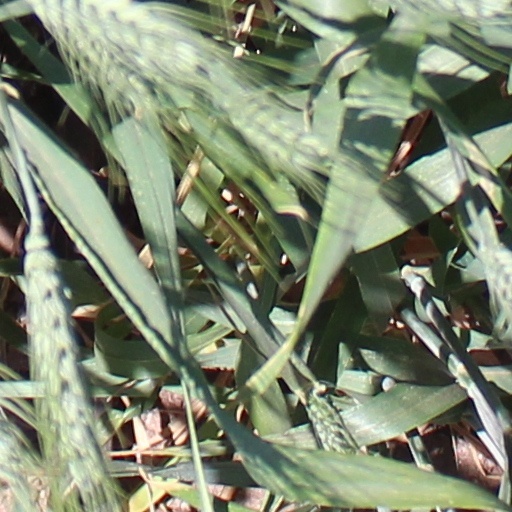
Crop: wheat